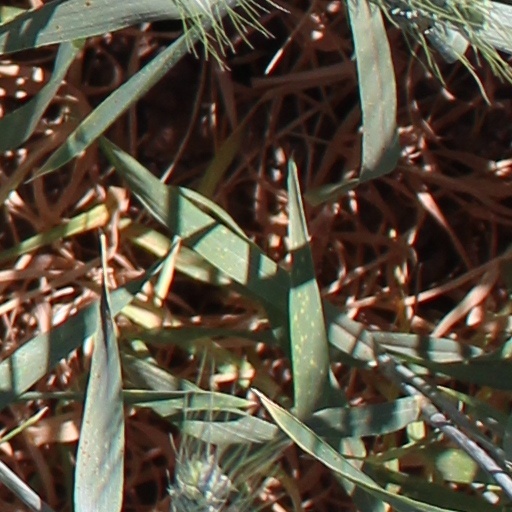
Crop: wheat